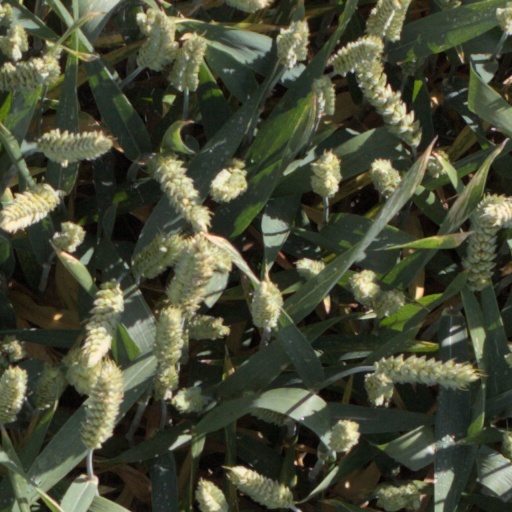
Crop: wheat